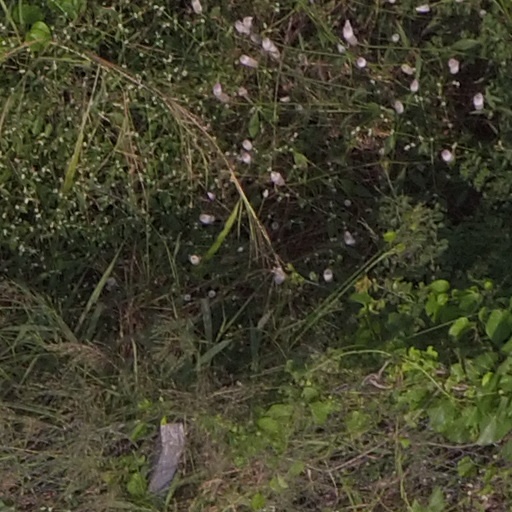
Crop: maize; corn